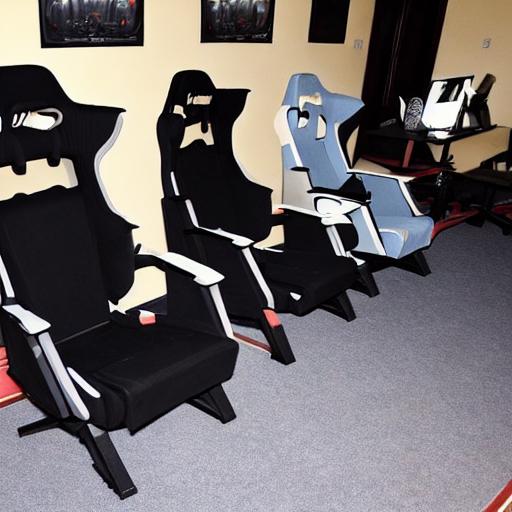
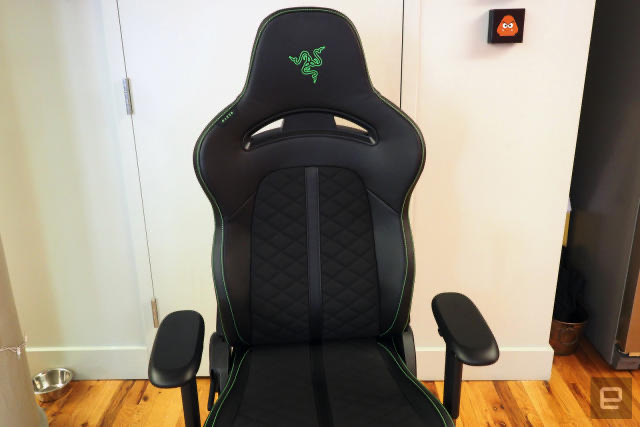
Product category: items_chair
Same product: no